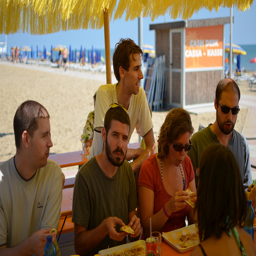
A group of people eating a meal together at the beach.
a group of people sitting at a table to eat at the beach
people on a table at the beach eating
Several men and women sitting around a table eating.
A group of individuals on a table eating food.